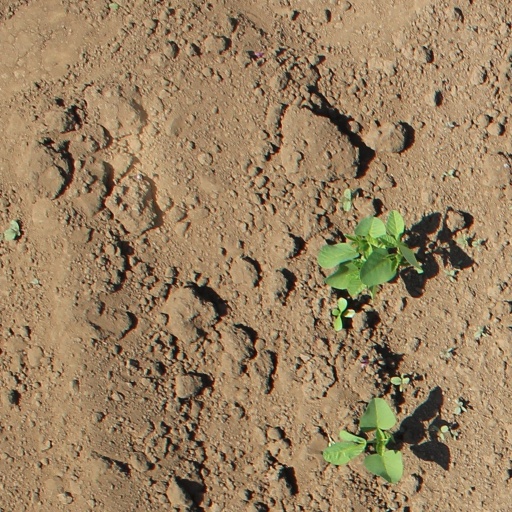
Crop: soybean